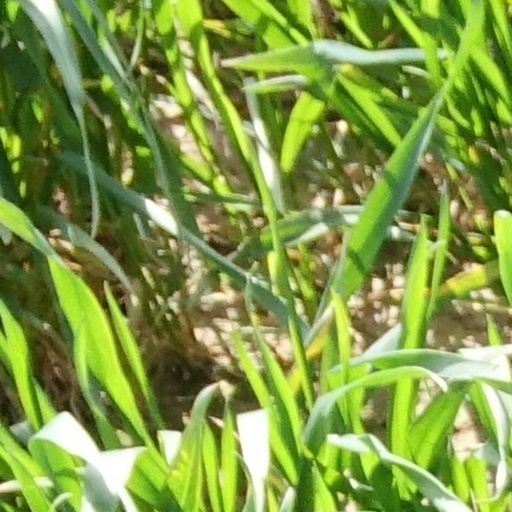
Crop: wheat